Oil pollution toxicity to marine fish

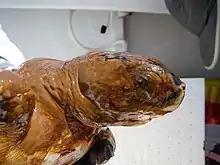
Close-up picture of Kemp's Ridley Turtle polluted in heavy oil on June 1st, 2010.

Research on the environmental impact of the petroleum industry began in earnest, during the mid to late 20th century, as the oil industry developed and expanded. Large scale transport of crude oil increased as a result of the increasing worldwide demand for oil, subsequently increasing the number of oil spills. Oil spills provided perfect opportunities for scientists to examine the in situ effects of crude oil exposure to marine ecosystems, and collaborative efforts between the National Oceanic and Atmospheric Administration (NOAA) and the United States Coast Guard resulted in improved response efforts and detailed research on oil pollution's effects. The Exxon Valdez oil spill in 1989, and the Deepwater Horizon oil spill in 2010, both resulted in increased scientific knowledge on the specific effects of oil pollution toxicity to marine fish.